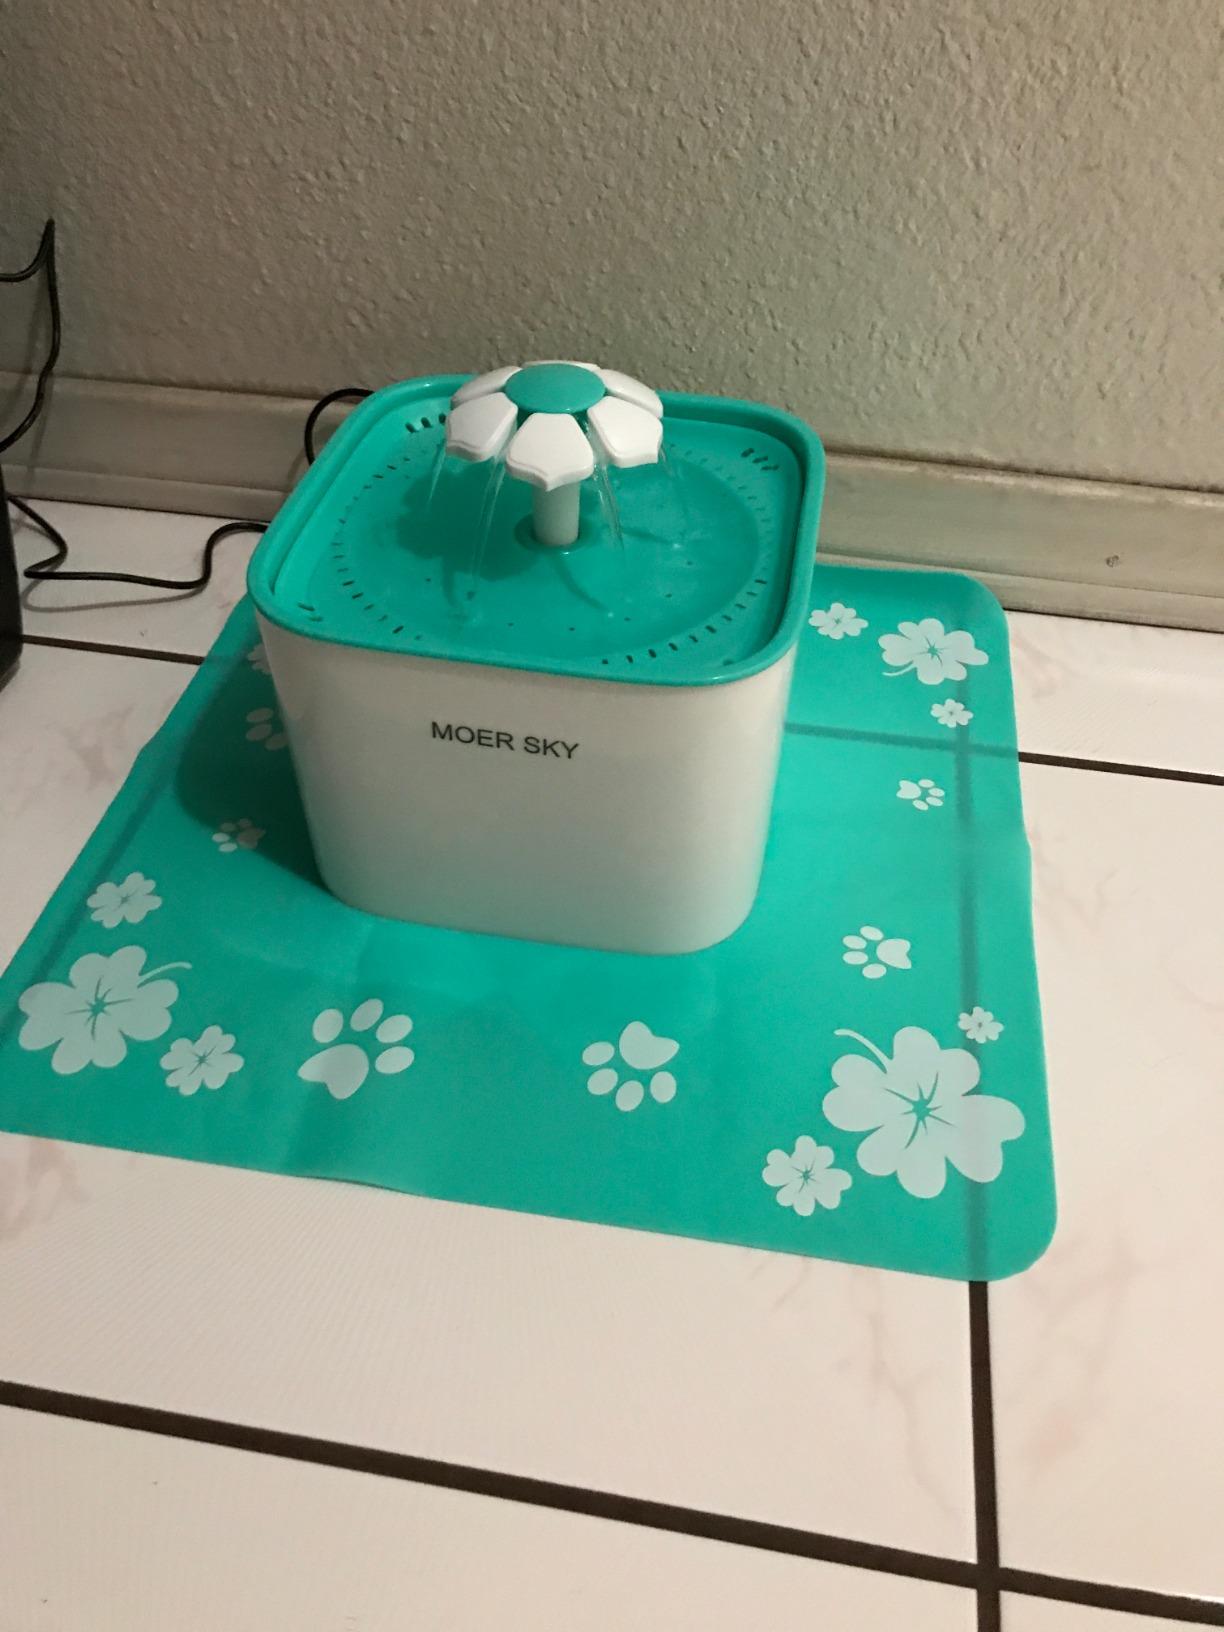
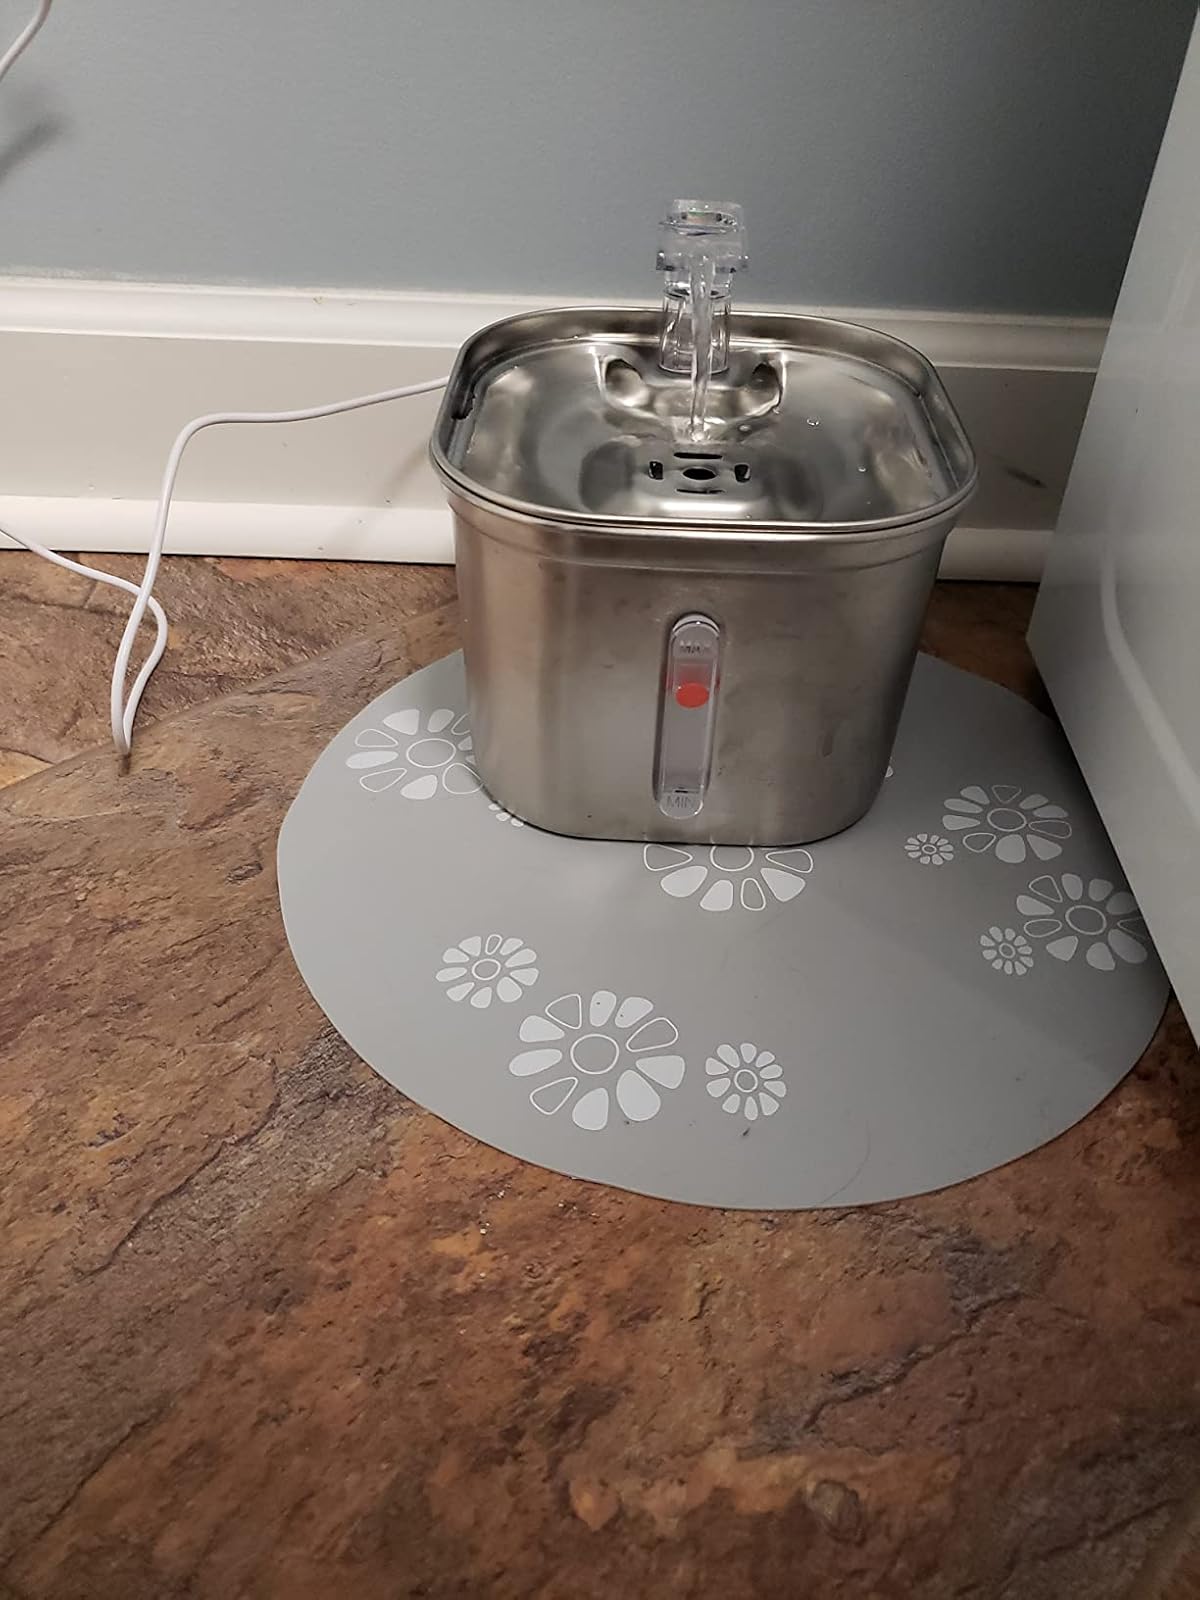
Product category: items_bowl
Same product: no